Kronenwetter, Wisconsin

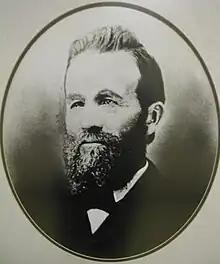
Founder Sebastian Kronenwetter

Prior to the formation of the town of Kronenwetter, the area was composed of several small settlements. Around 1855, a Native American named Keeler dug a canal, rerouting the Bull Jr. Creek over a drop to power a small sawmill he built. Other buildings were built, and the area became known as Keelerville. In 1857, Sebastian Kronenwetter moved to the area and purchased the Keelerville sawmill, making it quite successful. In the years to follow, Kronenwetter continued his success, owning a hotel and building a sawmill in what is now the city of Mosinee. In 1885, he was elected to the Wisconsin State Assembly.